Radio in the United States

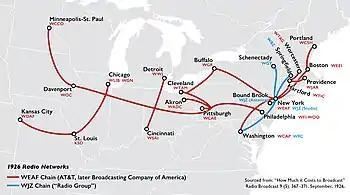
The WEAF and WJZ chains

At the same time in early 1922 that it announced the beginning of advertisement-supported broadcasting, AT&T also introduced its plans for the development of the first radio network. The concept was based on a memo prepared by two company engineers, John F. Bratney and Harley C. Lauderback, who proposed a nationwide "chain" of thirty-eight stations, linked together by the company's telephone lines for simultaneously transmitting commercially sponsored programming.